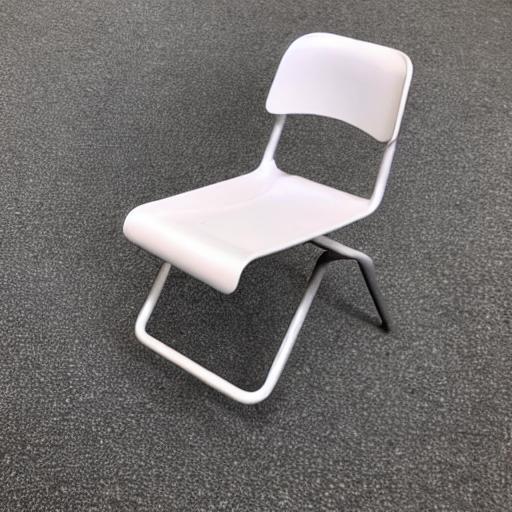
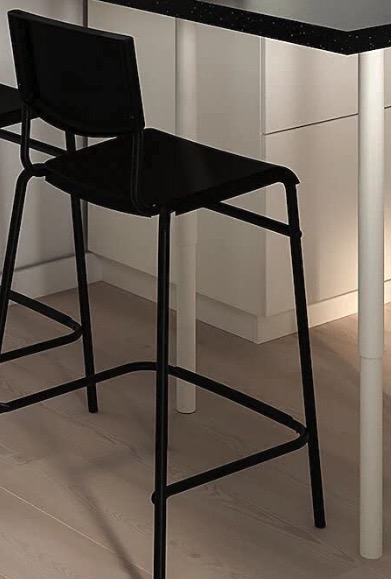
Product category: stool
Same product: no